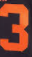
Number: 3